Maestà

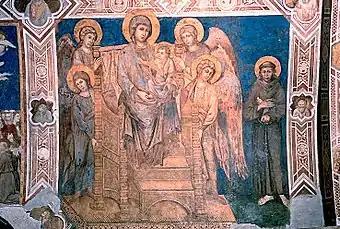
Cimabue's "Maestà ", Basilica of St. Francis in Assisi.

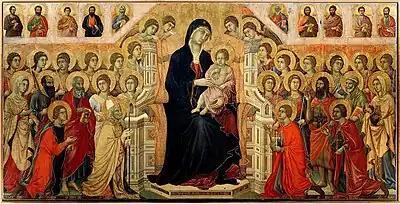
The central panel of Duccio's "Maestà with Twenty Angels and Nineteen Saints" (1308–1311), Museo dell'Opera del Duomo, Siena.

Maestà , the Italian word for "majesty", designates a classification of images of the enthroned Madonna with the child Jesus, the designation generally implying accompaniment by angels, saints, or both. The "Maestà" is an extension of the "Seat of Wisdom" theme of the seated "Mary Theotokos", "Mary Mother of God", which is a counterpart to the earlier icon of Christ in Majesty, the enthroned Christ that is familiar in Byzantine mosaics. "Maria Regina" is an art historians' synonym for the iconic image of Mary enthroned, with or without the Child.